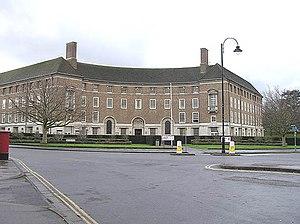
Taunton est une ville du comté de Somerset, en Angleterre. Le nom vient de « Ville sur la rivière Tone », ou « Tone Town » en anglais. Il y a un marché hebdomadaire. La ville est située à mi-chemin entre Bristol et Torquay, au pied des Blackdowns Hills qui culminent à 315 mètres. Elle est arrosée par la Tone, affluent de la Parrett qui se jette dans le canal de Bristol. Elle est en quelque sorte une porte vers la péninsule formée par le Devon et les Cornouailles à l'ouest.